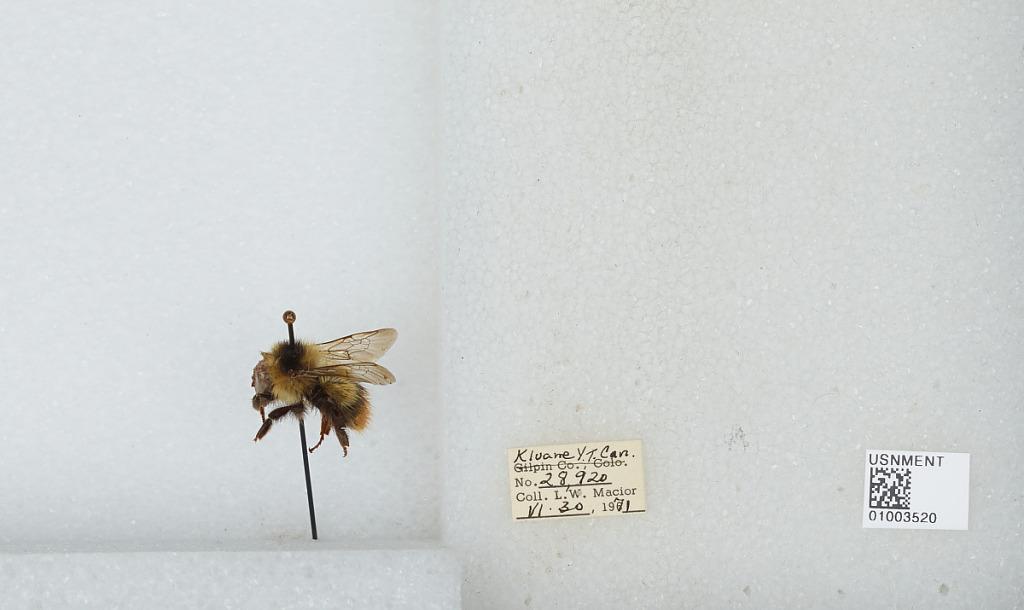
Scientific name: Bombus (Pyrobombus) frigidus Smith
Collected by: L. Macior
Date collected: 1971-6-30
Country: Canada
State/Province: Yukon Territory
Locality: Kluane
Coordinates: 60.75, -139.5